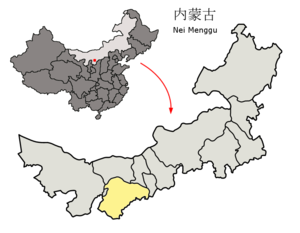
Ordos (Indre Mongoliet)
Ordos beliggenhed i Indre Mongoliet i Kina
Ordos er et bypræfektur i den autonome region Indre Mongoliet i Folkerepublikken Kina. Præfekturet har et areal på 86,752 km² hvoraf en stor del udgøres af Ordosørkenen; det har en befolkning på 1.430.000 mennesker, med en tæthed på 16 indb./km²